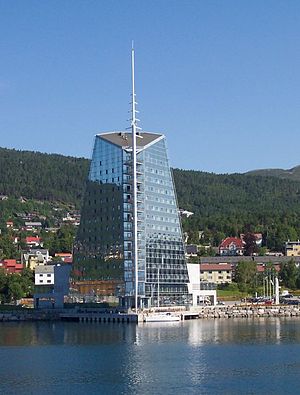
Rica Hotels / Hoteller
Rica Seilet Hotel i Molde (kursus- og konferencehotel).
Rica Hotels AS er en hotelvirksomhed med hoteller i Norge og Sverige. Navnet Rica er sat sammen af de to første bogstaver i navnene til grundlæggerne Jan Eilef Rivelsrud og Carl Bernadotte.